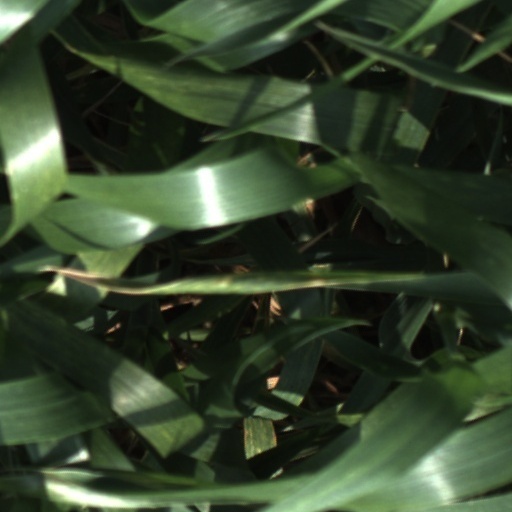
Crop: wheat